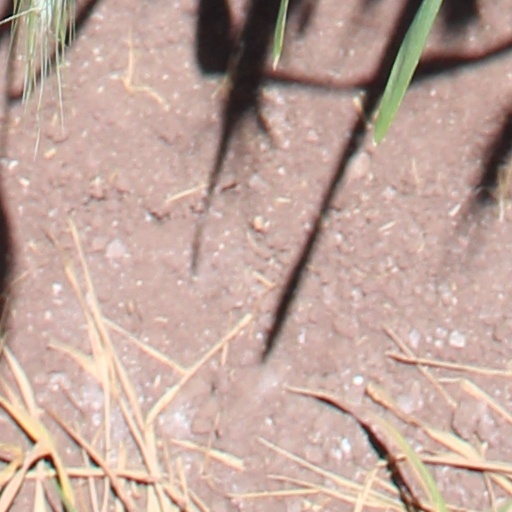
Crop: wheat